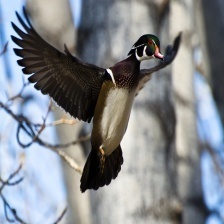
Species: WOOD DUCK
Scientific name: AIX SPONSA
ImageNet parent category: drake